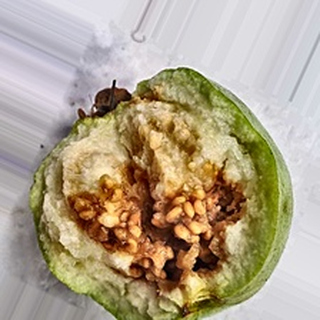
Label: guava_fruit_fly